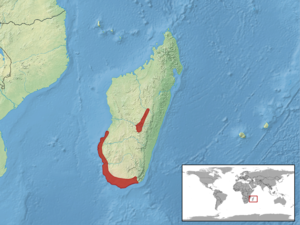
Madascincus igneocaudatus est une espèce de sauriens de la famille des Scincidae.